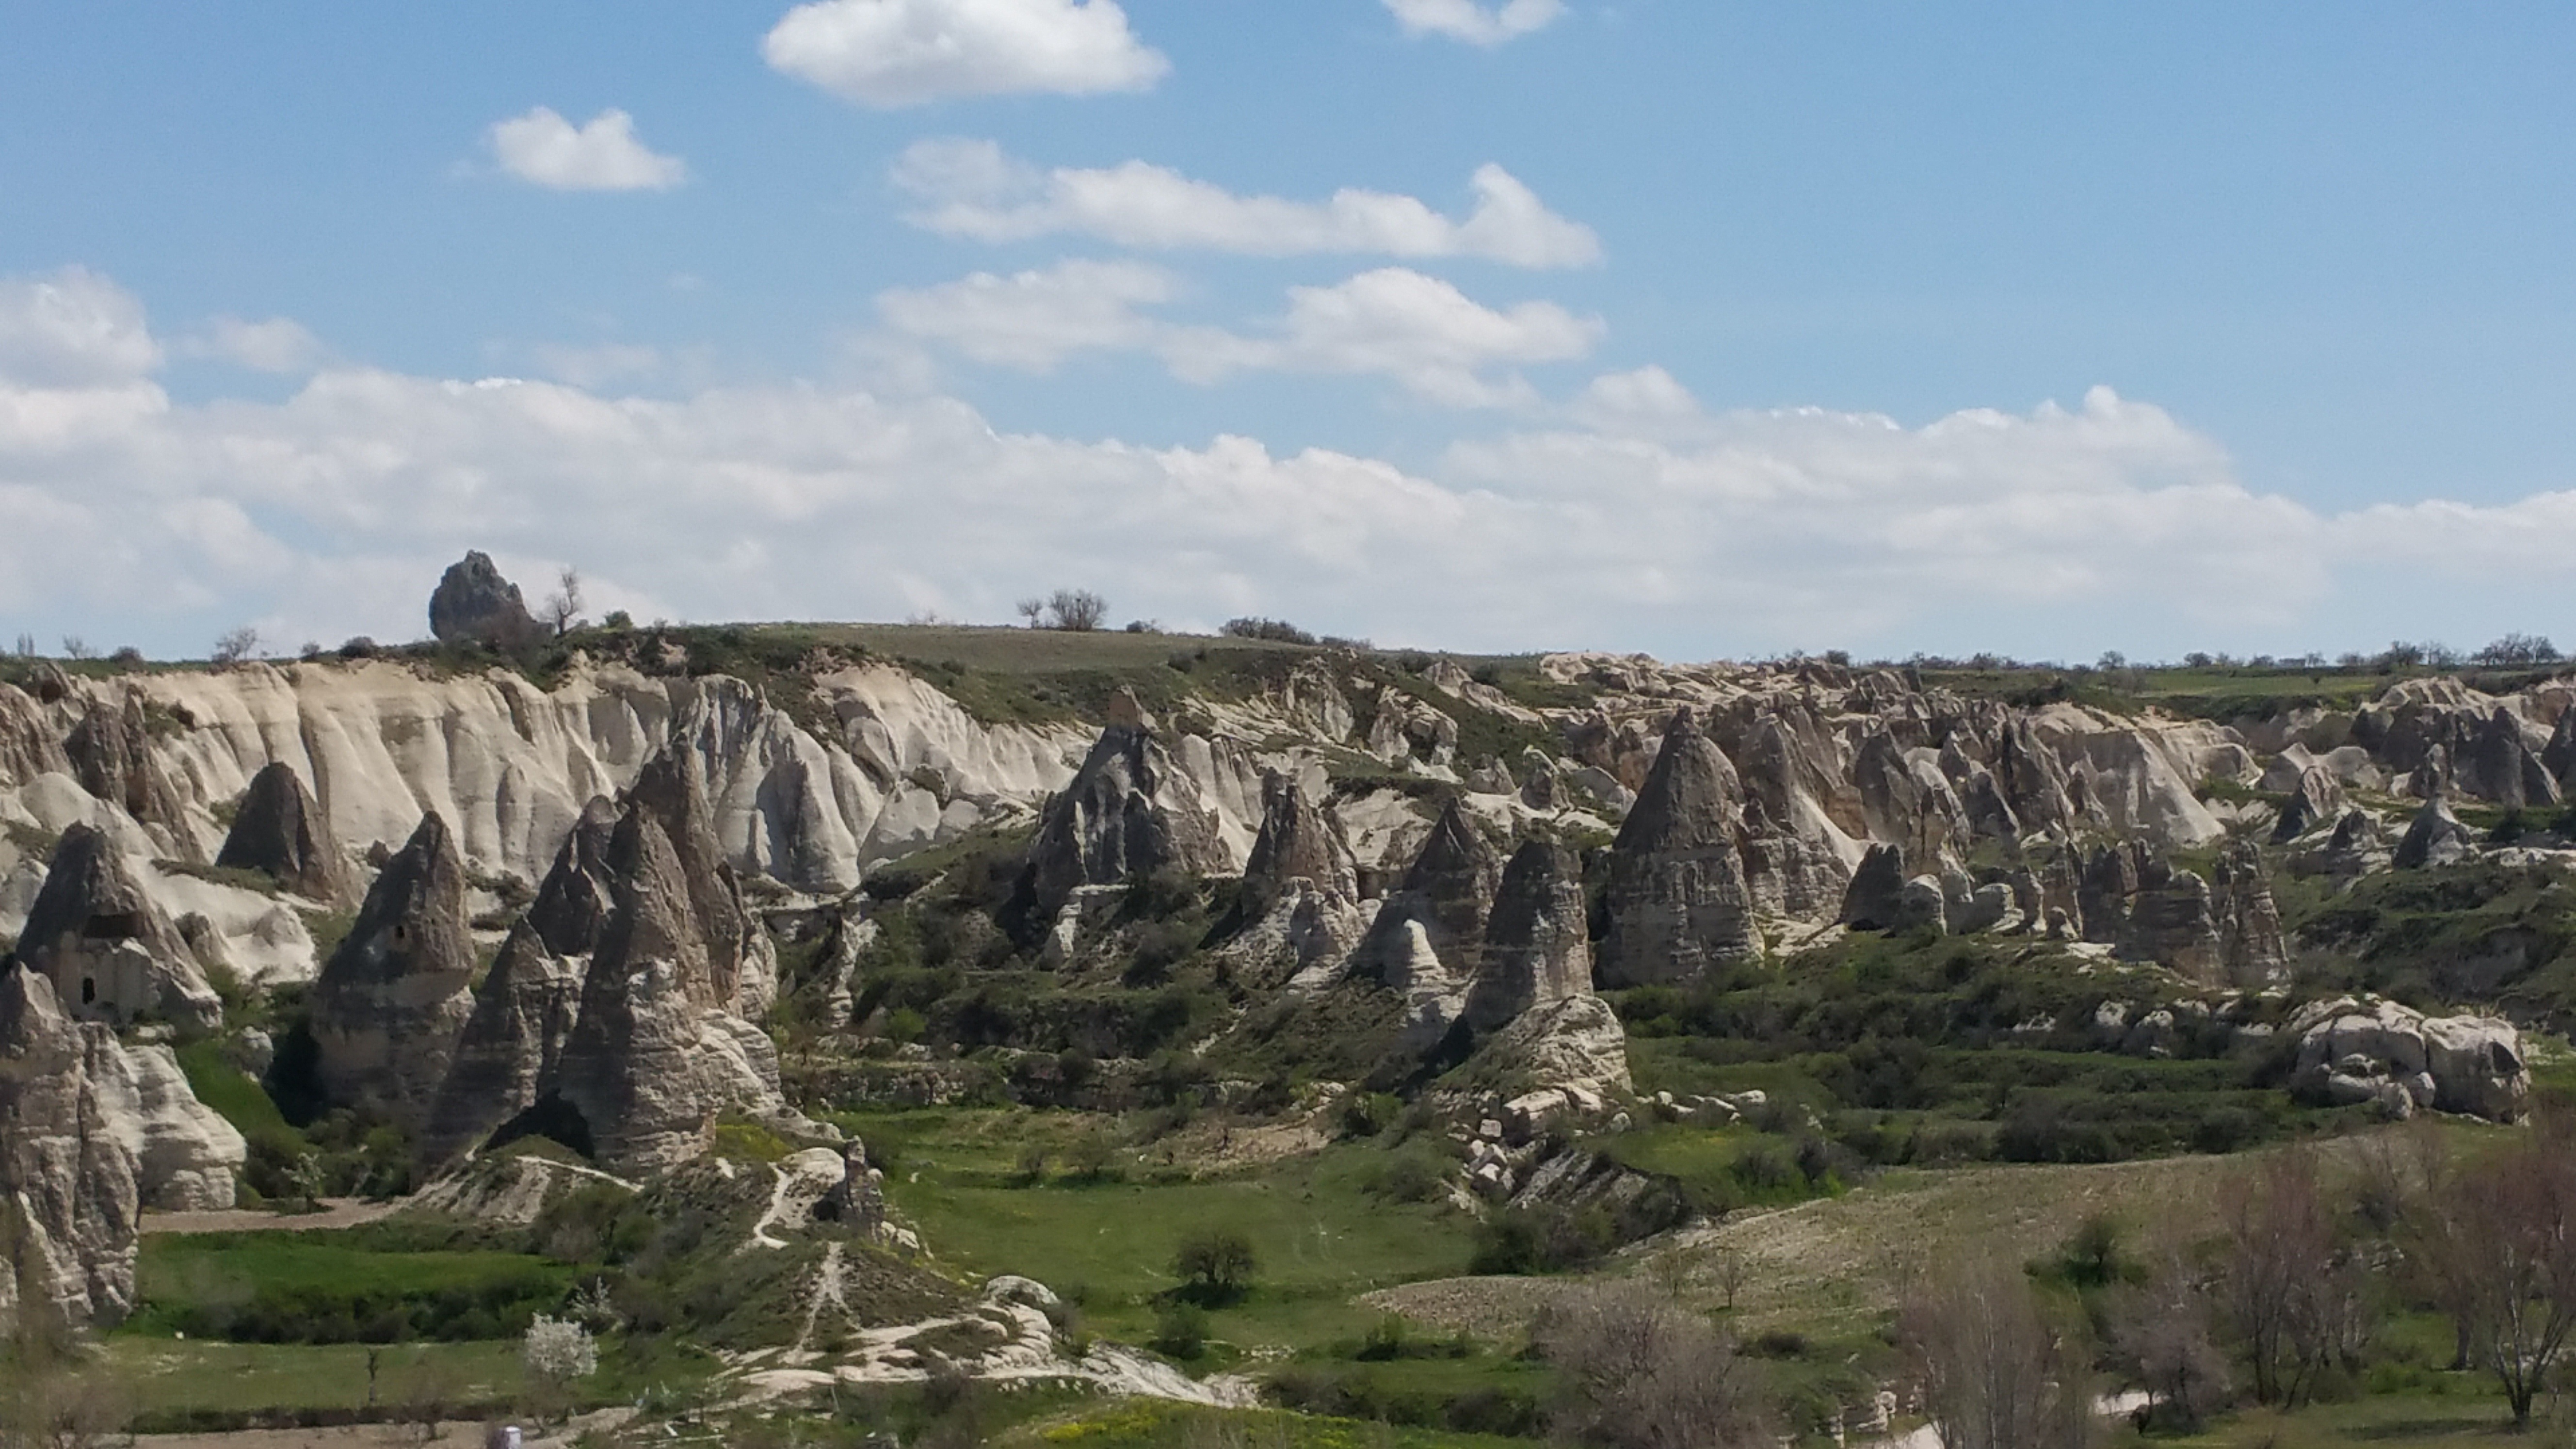
valley, panorama, formation, cliff, rocky, terrain, geology, ruins, badlands, turkey, plateau, cappadocia, landform, historic site, geographical feature